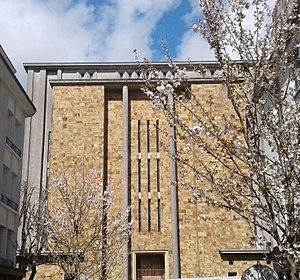
Nouvelle église Saint-Louis de Brest, Finistère, Bretagne, France
L'église Saint-Louis de Brest est un monument de style moderne érigé pendant la reconstruction de Brest, après la Seconde Guerre mondiale sur les ruines de l'ancienne église Saint-Louis, construite entre 1686 et 1785. L'église est consacrée à Louis IX, dit « Saint Louis ». Elle a été inscrite à la liste des monuments historiques en 2018.